Cross-country flying

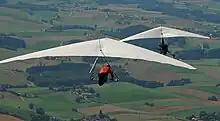
Hang gliding

Cross-country flight time is required by many countries for the issuance of various pilot licences. For example, in EASA states, all pilot licences and instrument ratings have minimum cross-country flight time requirements.